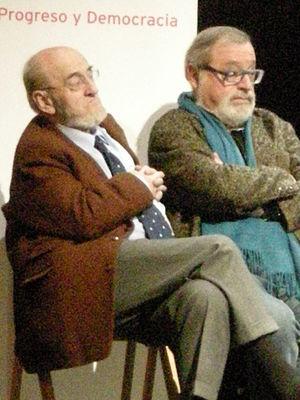
Álvaro Pombo García de los Ríos, né le 23 juin 1939 à Santander, est un poète, romancier et homme politique espagnol.